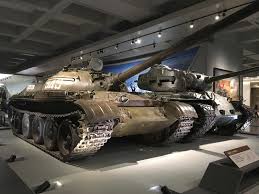
Label: Tank